Kean Wong

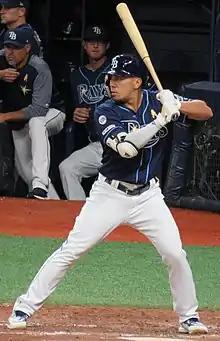
Wong batting for the Rays in 2019

On September 5, 2019, the Rays selected Wong's contract and promoted him to the major leagues. He made his major league debut that night versus the Toronto Blue Jays. He had three hits in 14 at bats in 2019 for the Rays. On September 22, Wong was designated for assignment.